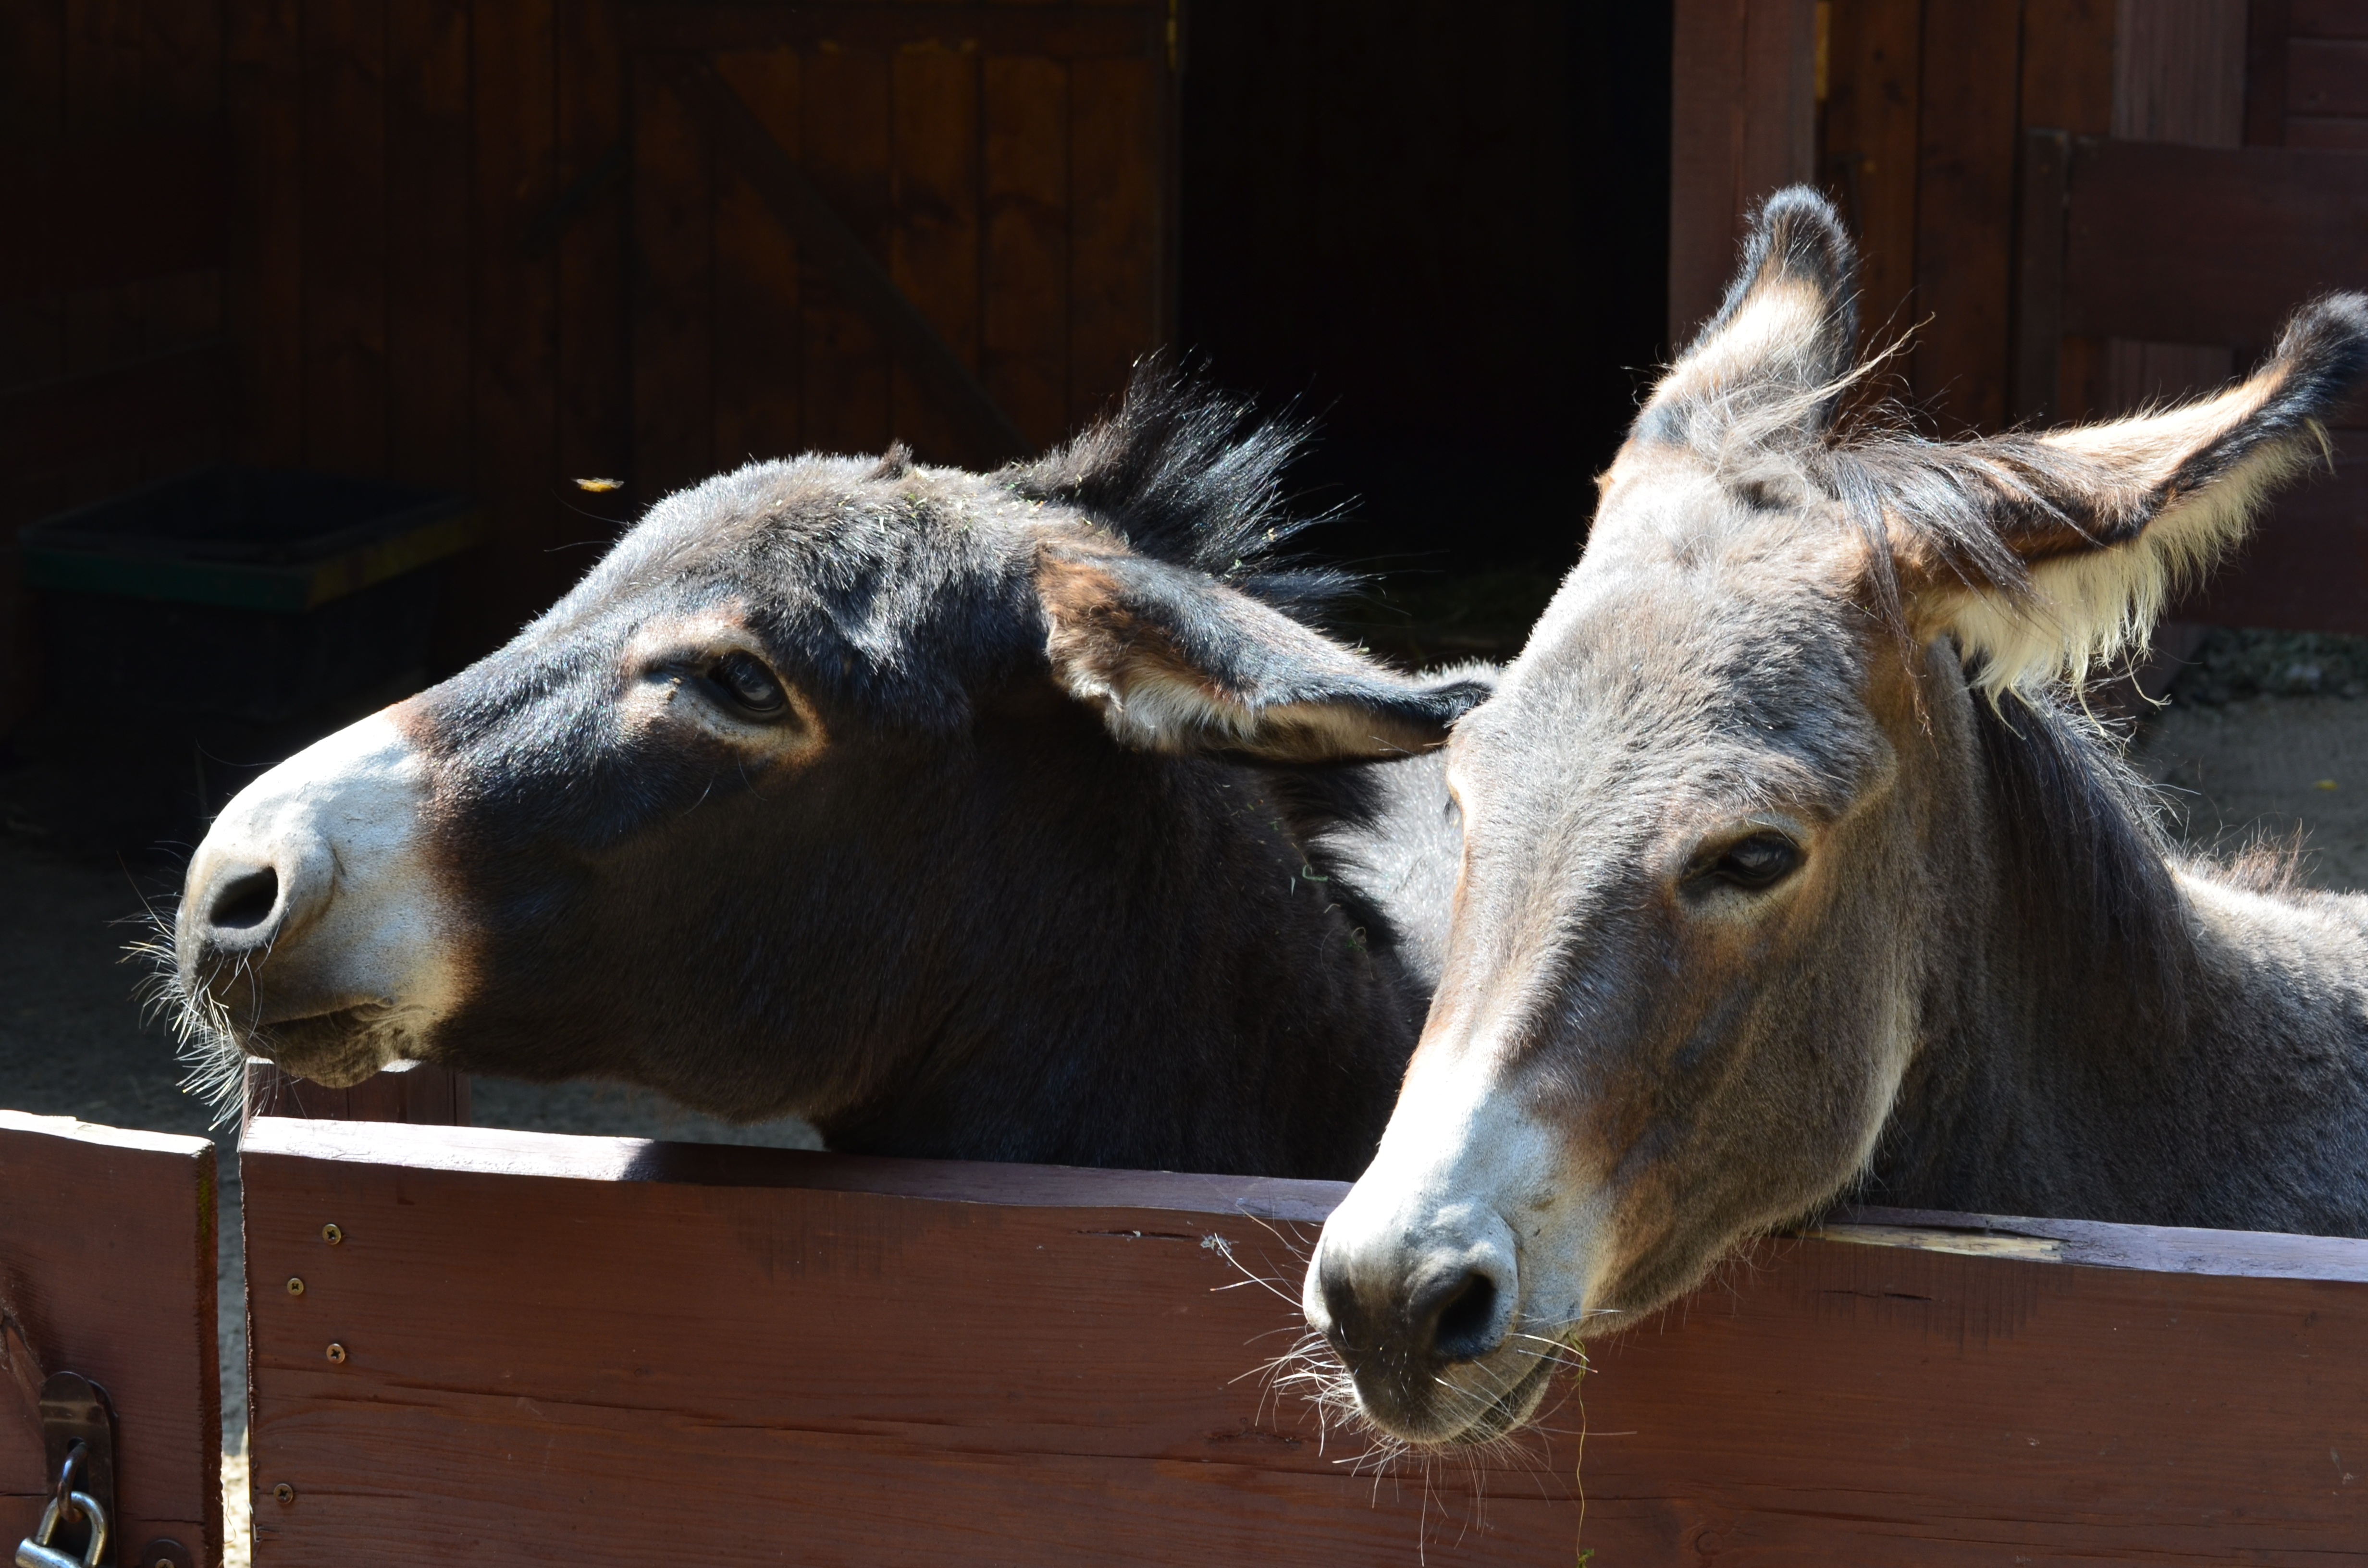
animal, wildlife, zoo, mammal, mane, fauna, ass, vertebrate, pack animal, horse like mammal, mustang horse